Face Off (American TV series)

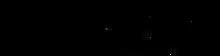

Face Off is an American reality television game show program on the SyFy cable network channel in which a group of prosthetic makeup artists compete against each other to create prostheses such as those found in science fiction, fantasy, and horror films. One or more challenges are featured in each episode, with the work reviewed by a panel of judges who eliminate one or more artists each week until a final winner is chosen.